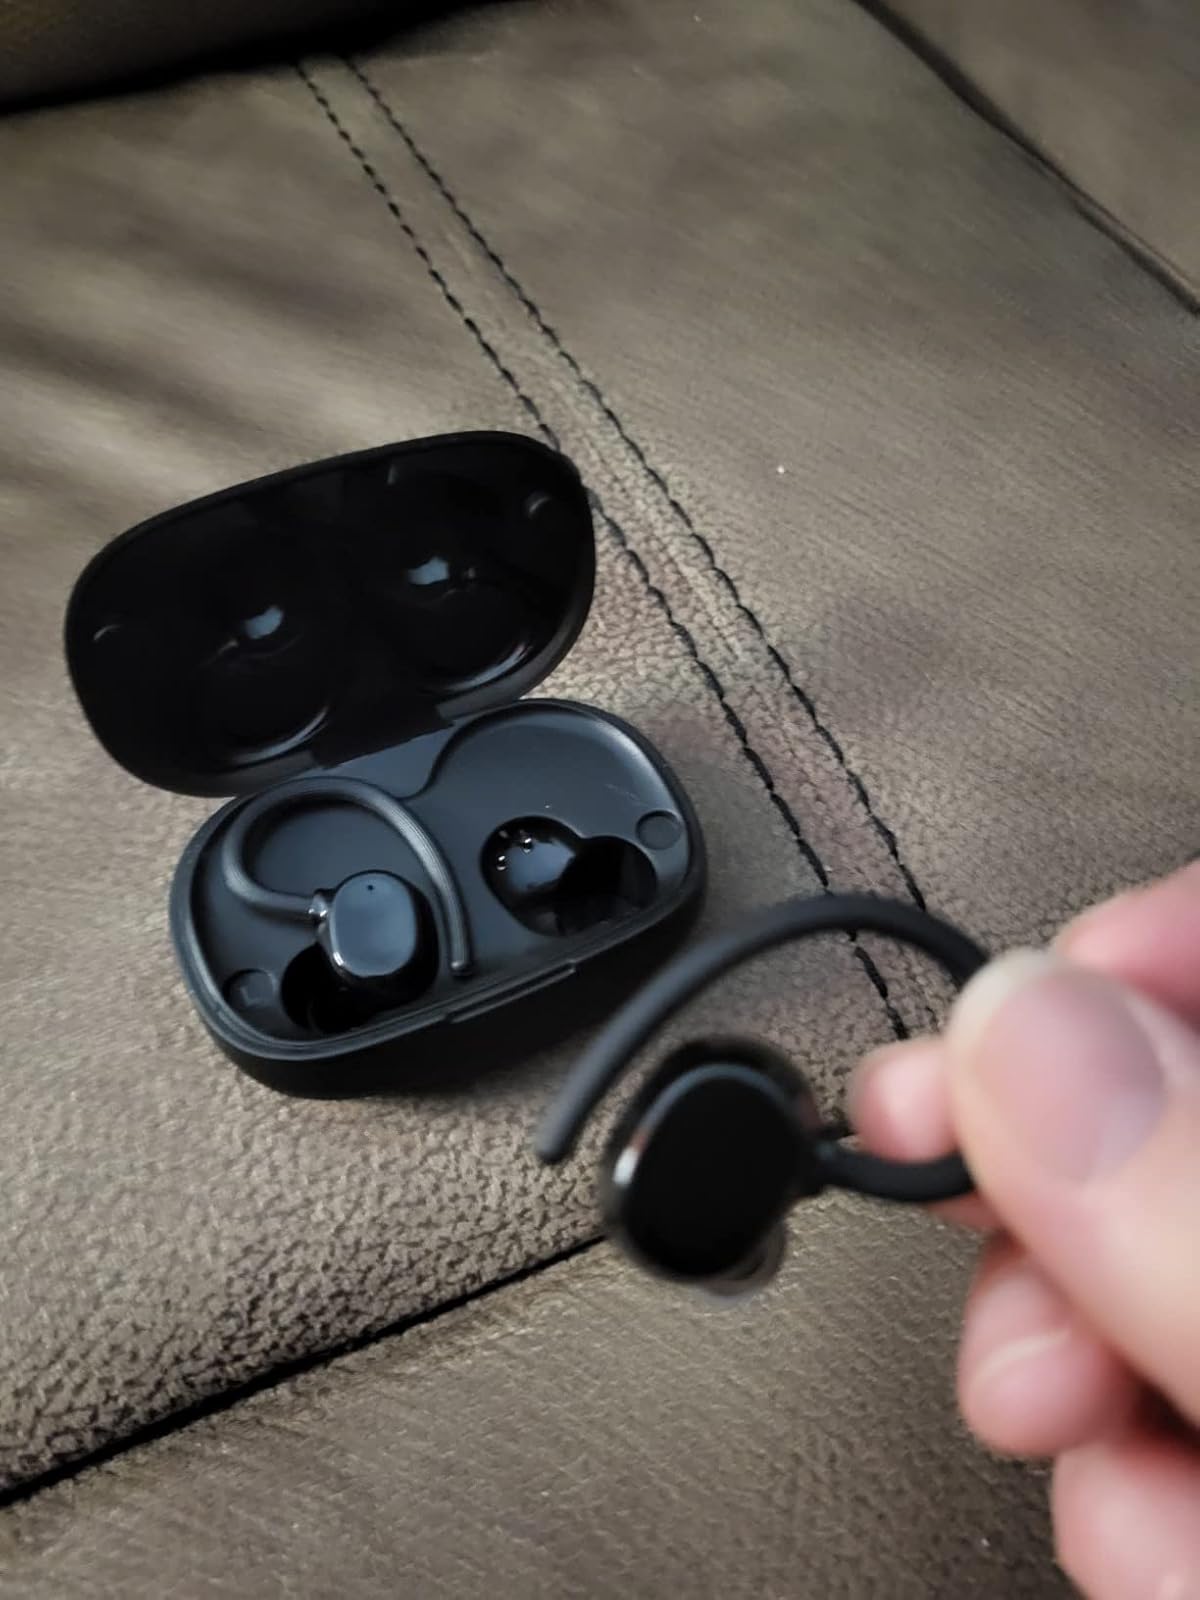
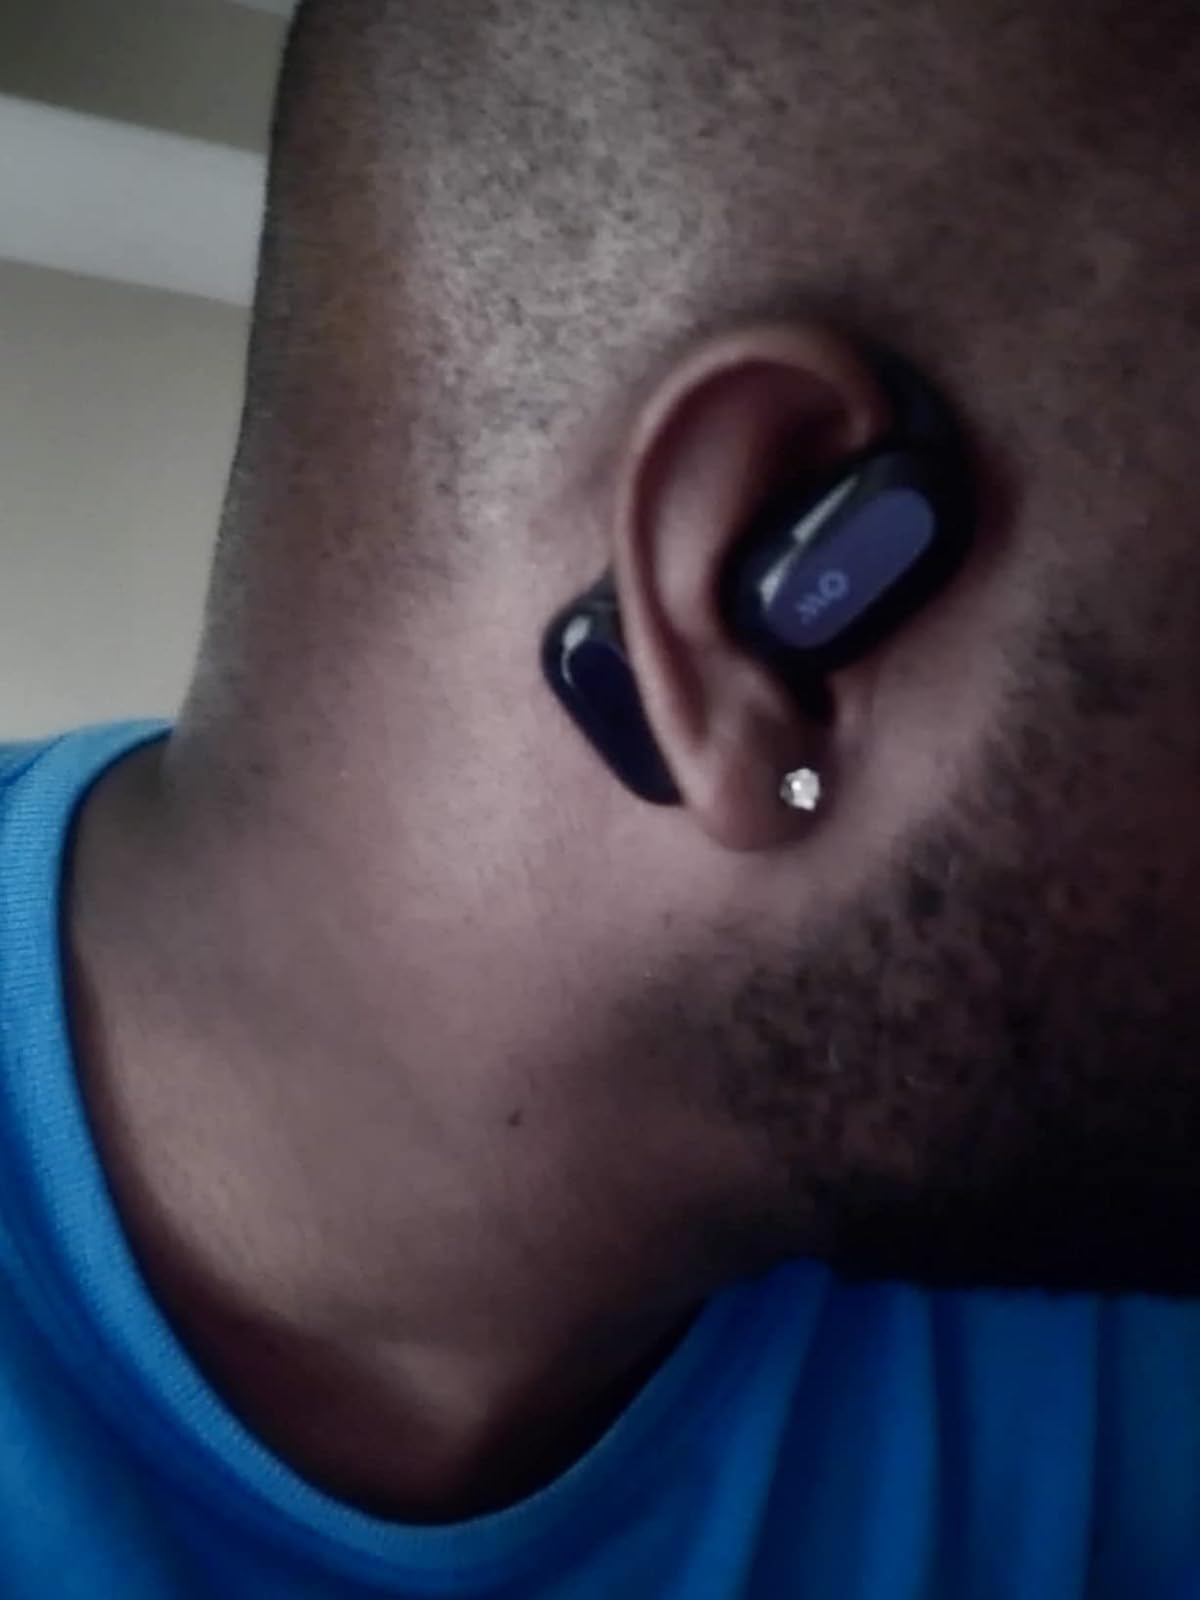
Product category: earbuds
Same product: no